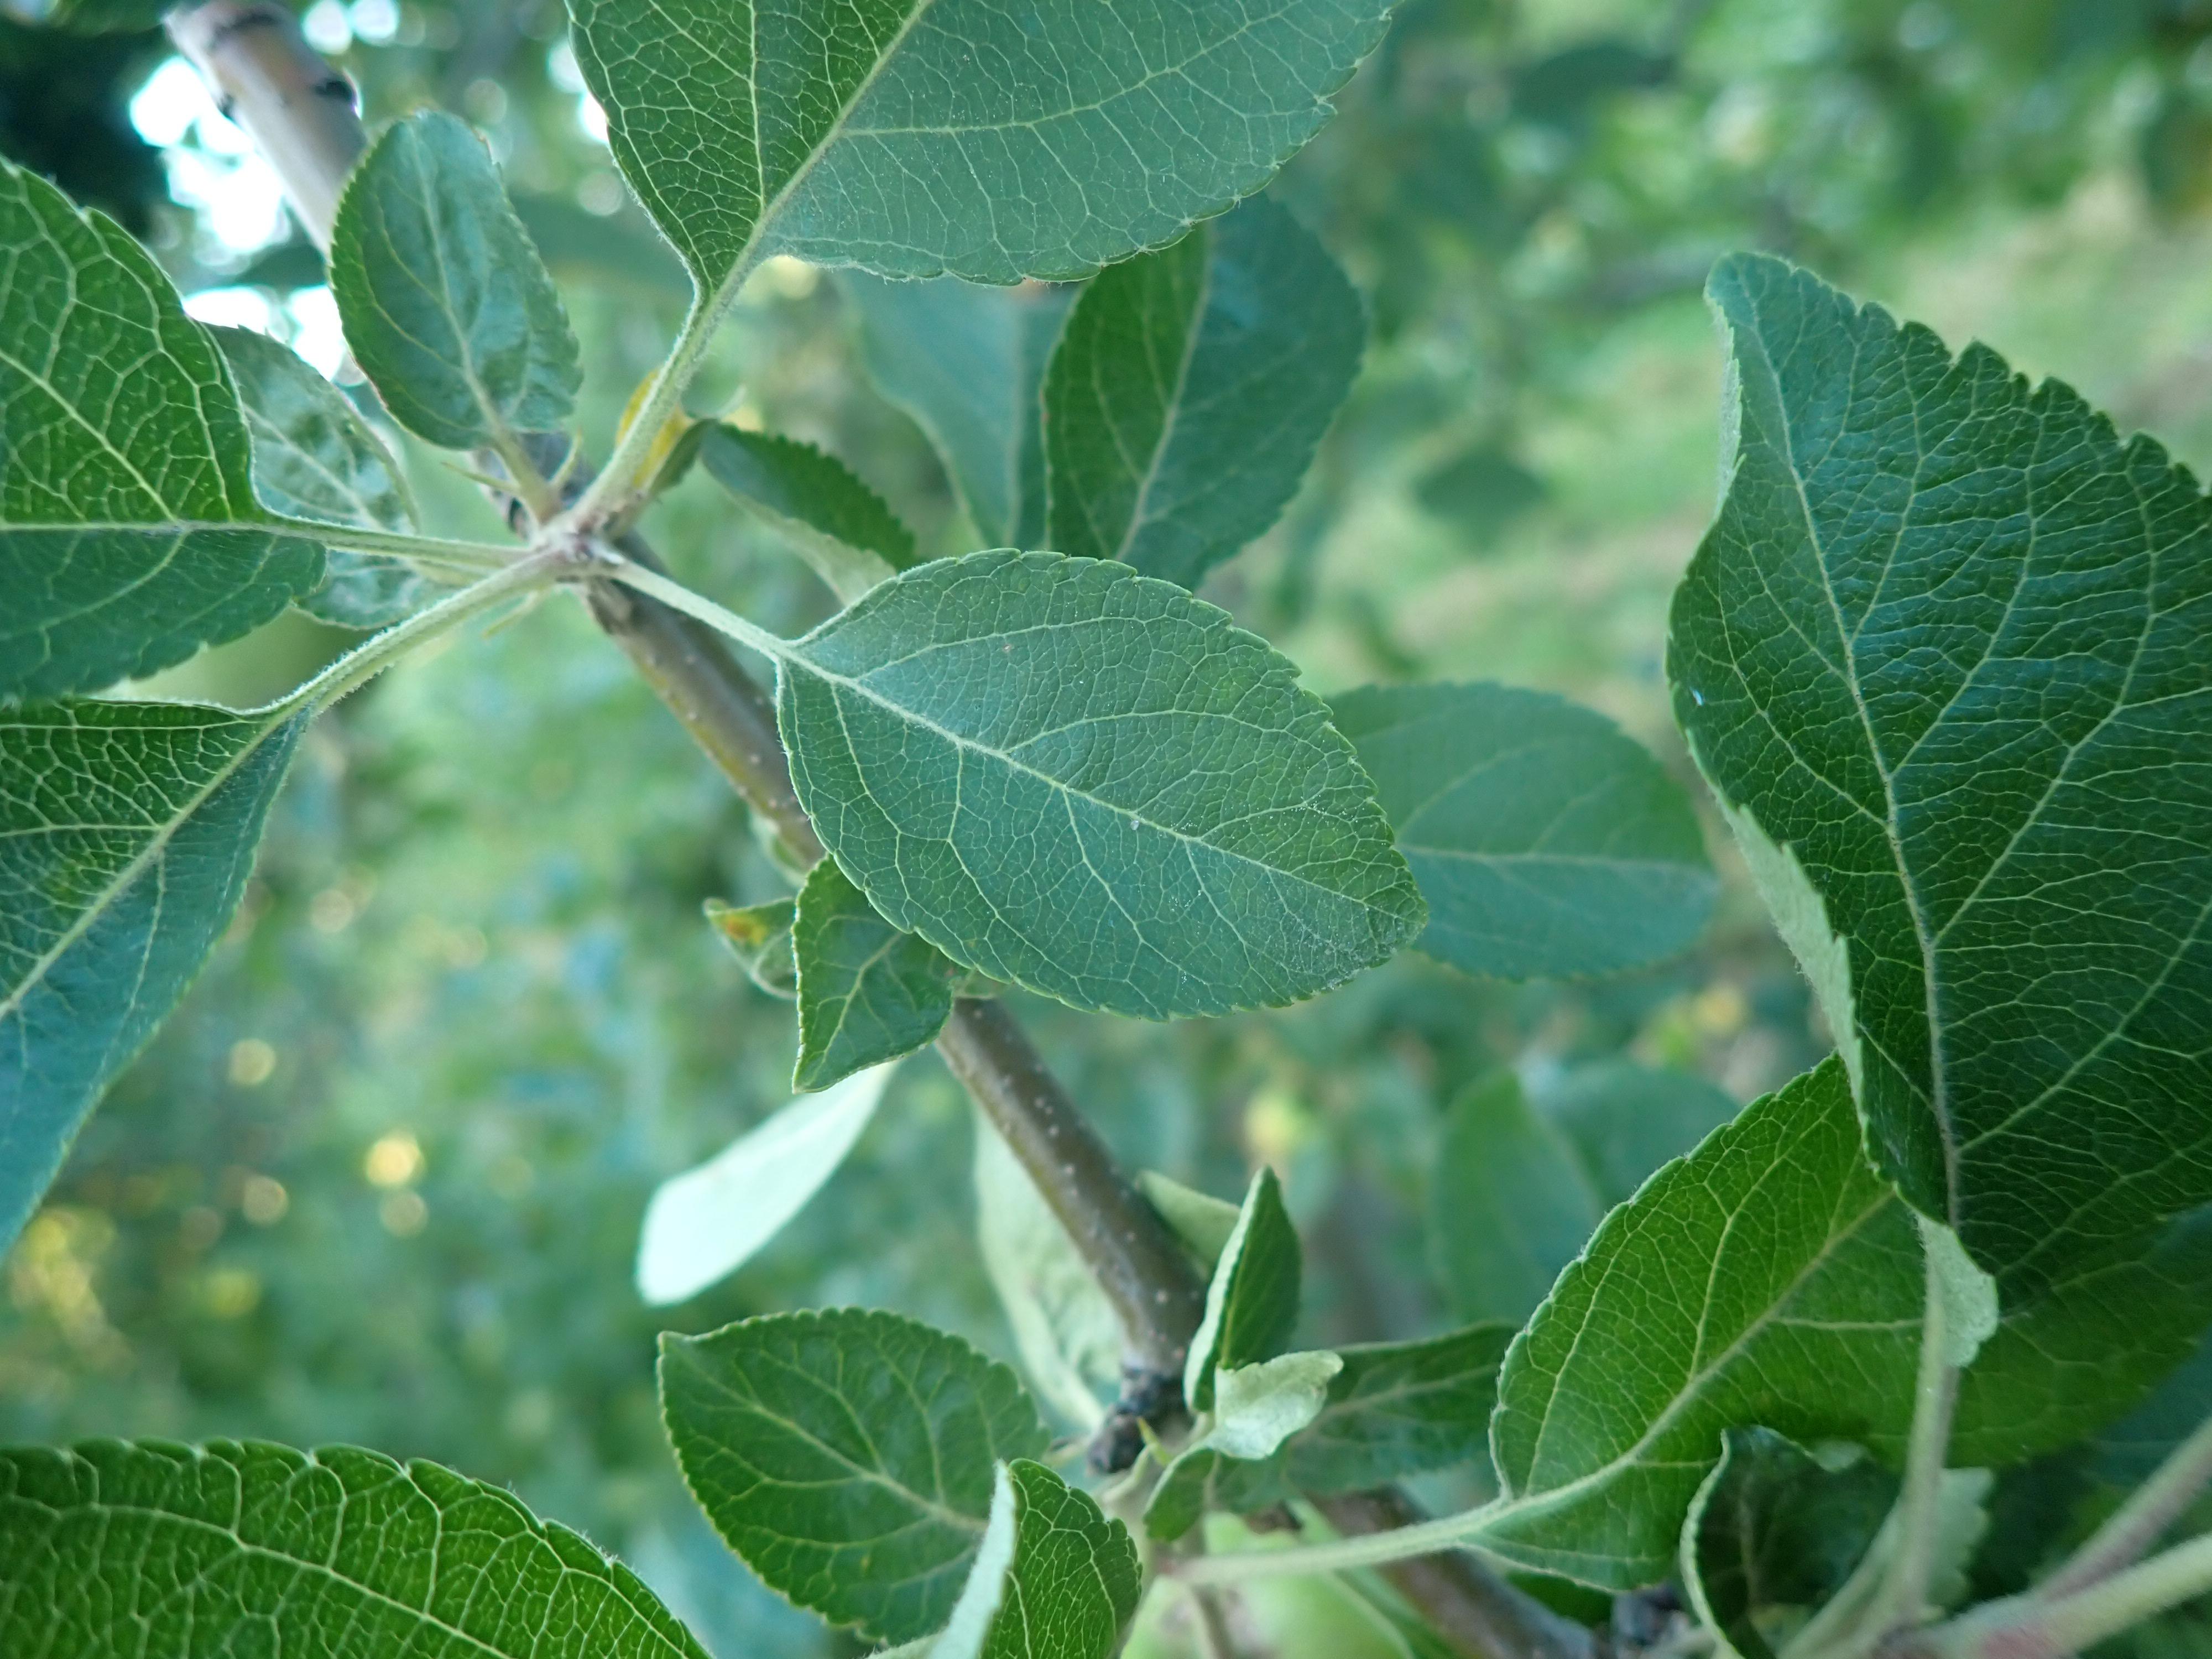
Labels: healthy